Davie Cooper

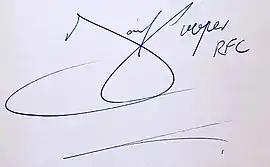
Cooper's signature during his time at Rangers.

At the age of 21, Cooper joined up with Jock Wallace's side in the summer of 1977, along with new signings Bobby Russell and Gordon Smith. The trio of youngsters formed a close bond in their initial weeks at the club. Defensively, Rangers had depth and quality with players such as John Greig, Tom Forsyth, Colin Jackson and Sandy Jardine. Cooper, Russell and Smith were brought in to establish more cutting-edge attacking play going forward.